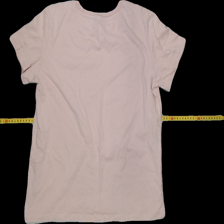
View: back
Type: T-shirt
Category: Ladies
Brand: Not Applicable
Colors: Pink
Material: 100%cotton
Trend: No trend
Stains: No
Price range: <50
Recommended usage: Reuse